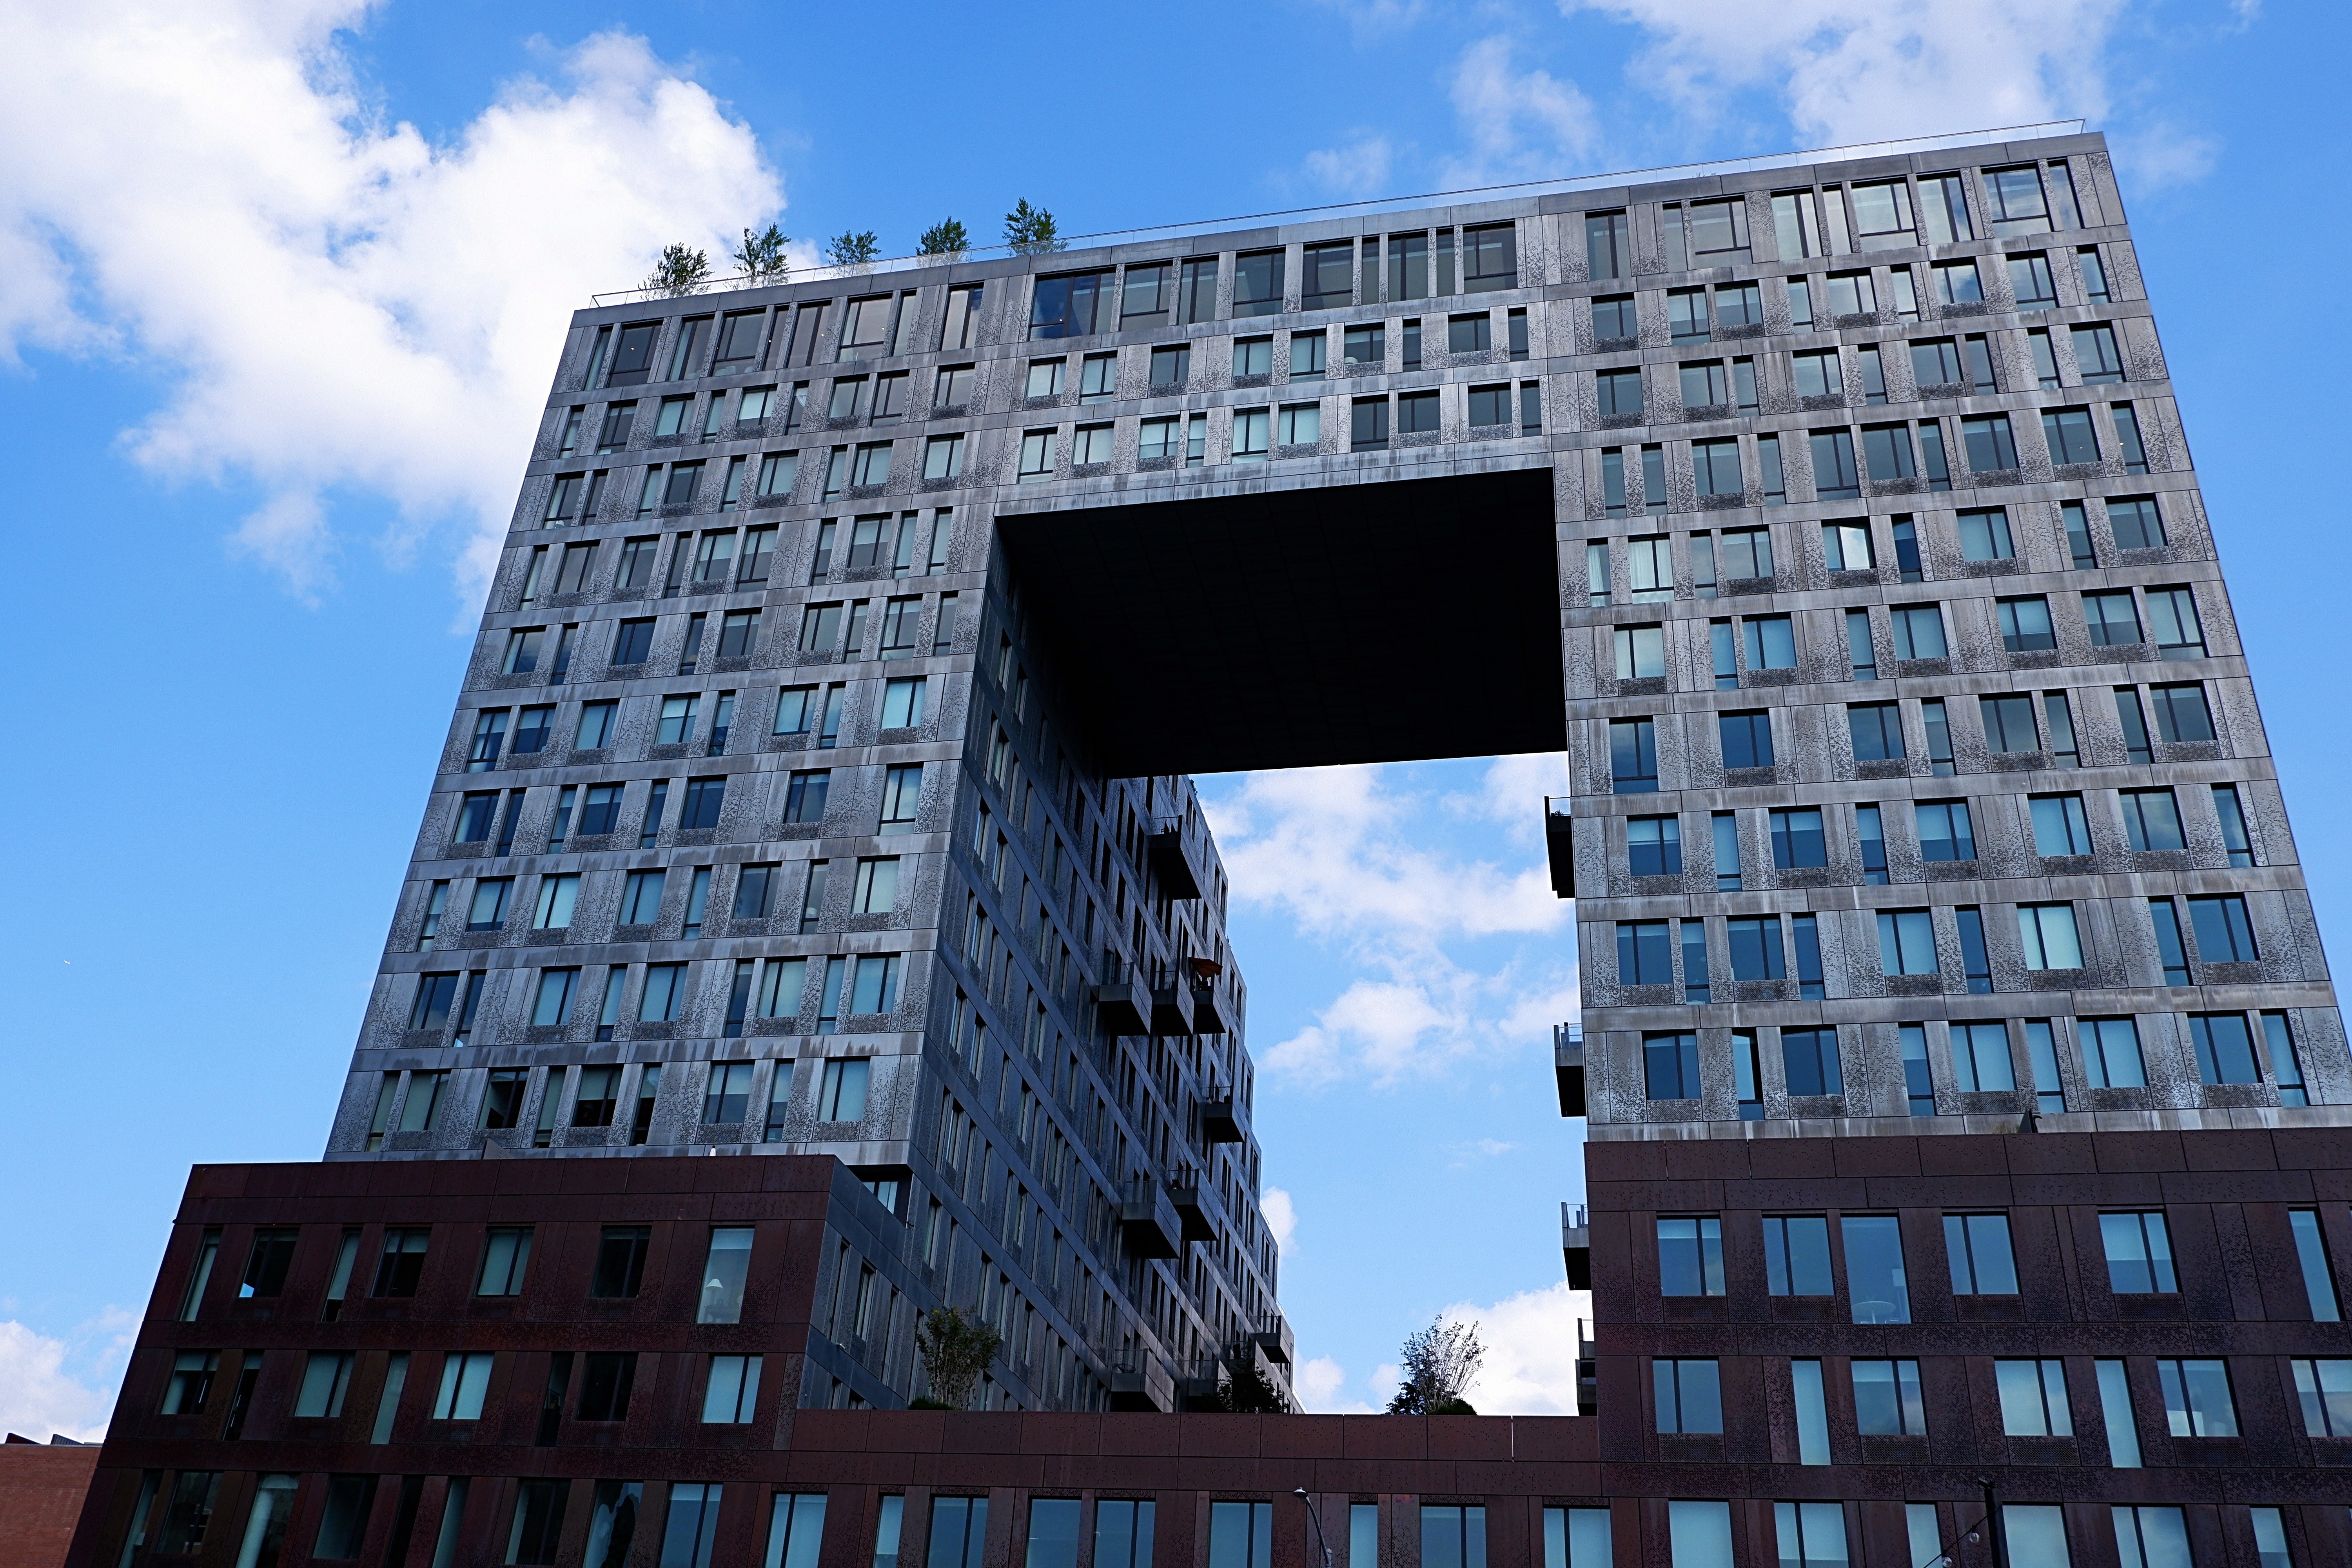
building, landmark, sky, skyscraper, tower block, urban area, architecture, daytime, condominium, metropolitan area, metropolis, residential area, facade, city, window, commercial building, corporate headquarters, brutalist architecture, apartment, tower, angle, headquarters